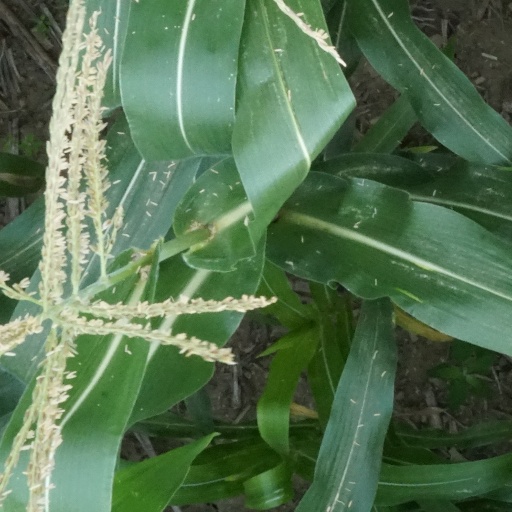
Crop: maize; corn